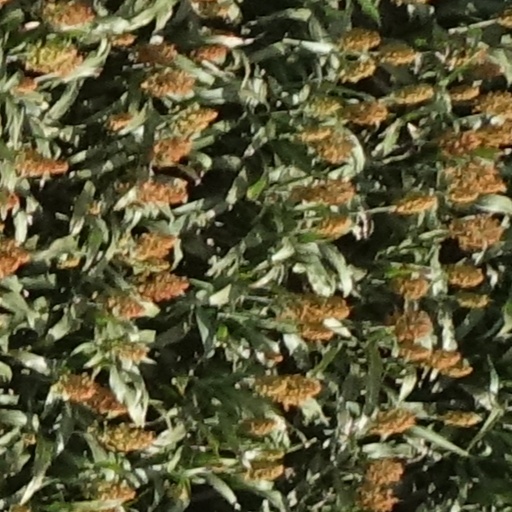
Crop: sorghum